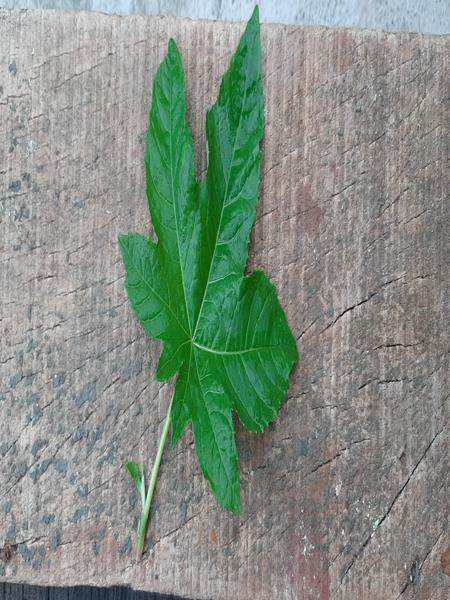
Plant: Castor